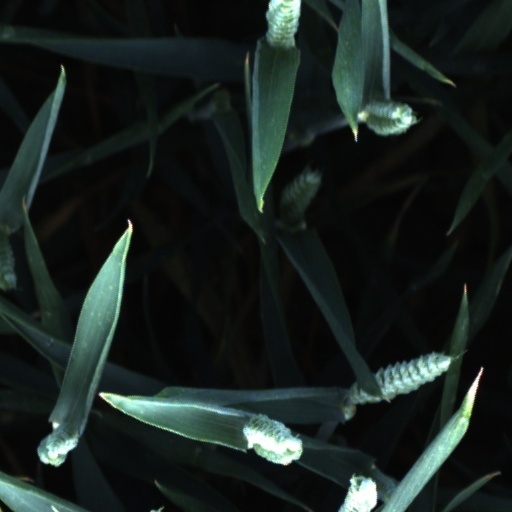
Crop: wheat